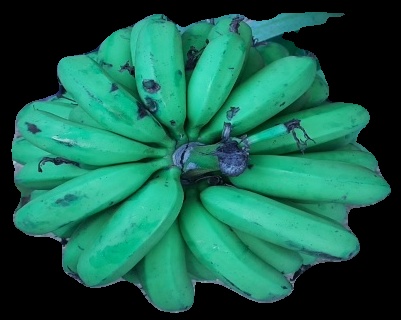
Variety: pachbale
Grade: grade2